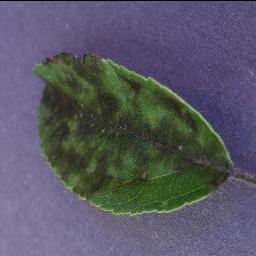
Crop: apple
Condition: scab